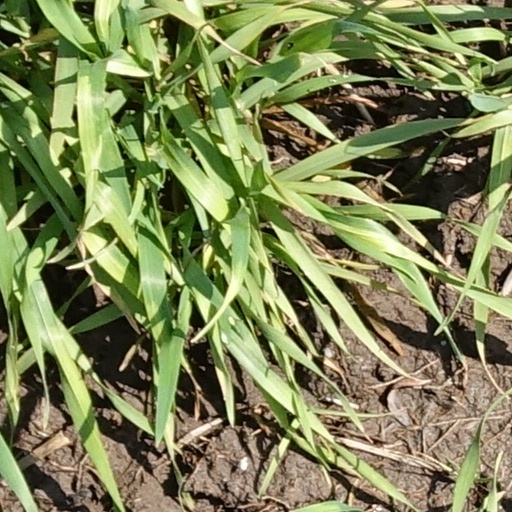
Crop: wheat